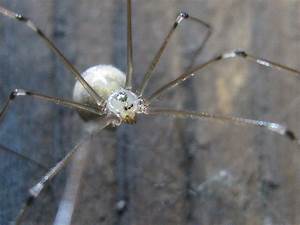
Label: spider